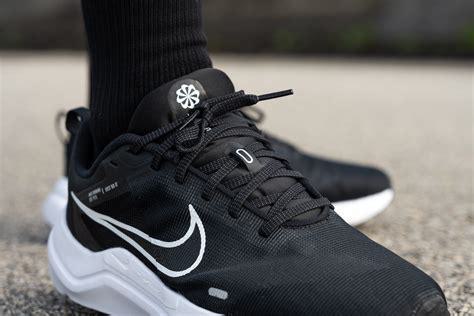
Brand: Nike
Model: Downshifter 12